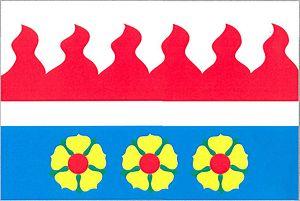
Žďár nad Metují est une commune du district de Náchod, dans la région de Hradec Králové, en Tchéquie. Sa population s'élevait à 664 habitants en 2017.